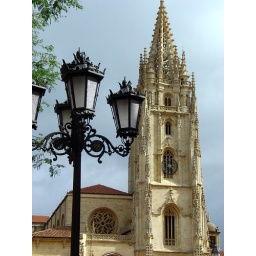
The Cathedral in Oviedo, with one of the ubiquitous cast iron street lamps in the foreground